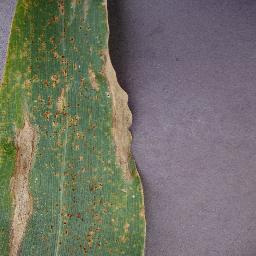
Label: Corn_(Maize)___Northern_Leaf_Blight